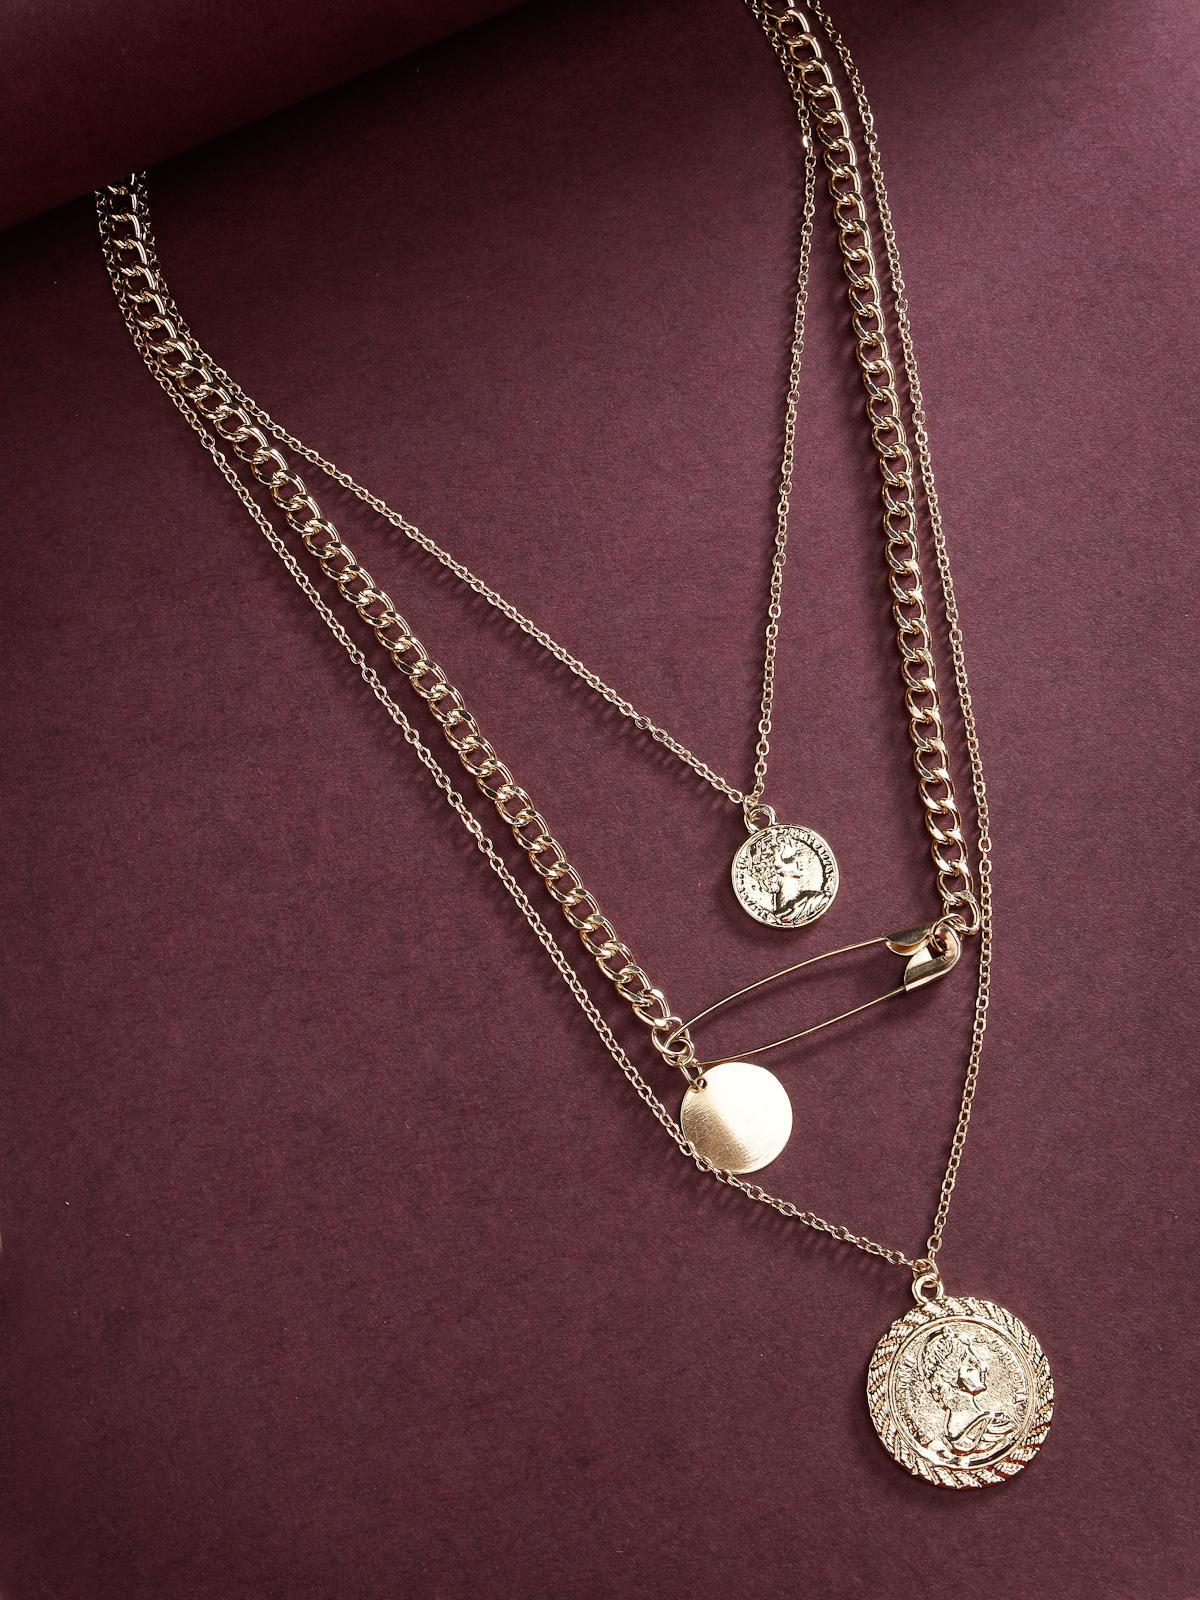
Scintillare by Sukkhi Creative Style Gold Plated Queen Inspired Multilayered Pendant Necklace for Women & Girls |Birthday Gift for Girls And Women Anniversary Gift for Wife| Gifts Collection|N106610
Type: Necklaces & Pendants
Brand: Scintillare by Sukkhi
Price: Rs. 318
 Evoke regal charm with Scintillare by Sukkhi's Creative Style Gold Plated Queen-Inspired Multilayered Pendant Necklace. Ideal for women and girls, it's a perfect birthday or anniversary gift. The innovative design draws inspiration from royalty, featuring multiple layers of gold-plated brilliance. Elevate your look with this stunning necklace, a creative and chic addition to your collection. Scintillare by Sukkhi offers a thoughtfully crafted choice from their Gifts Collection, ensuring every occasion is celebrated with grace and enduring style.Disclaimer:There may be slight variation in shade and colour due to photographic effects and monitor settings
Included: 1 Necklace